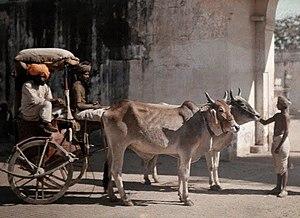
Nagori est une race bovine indienne. Elle appartient à la sous-espèce zébuine de Bos taurus.